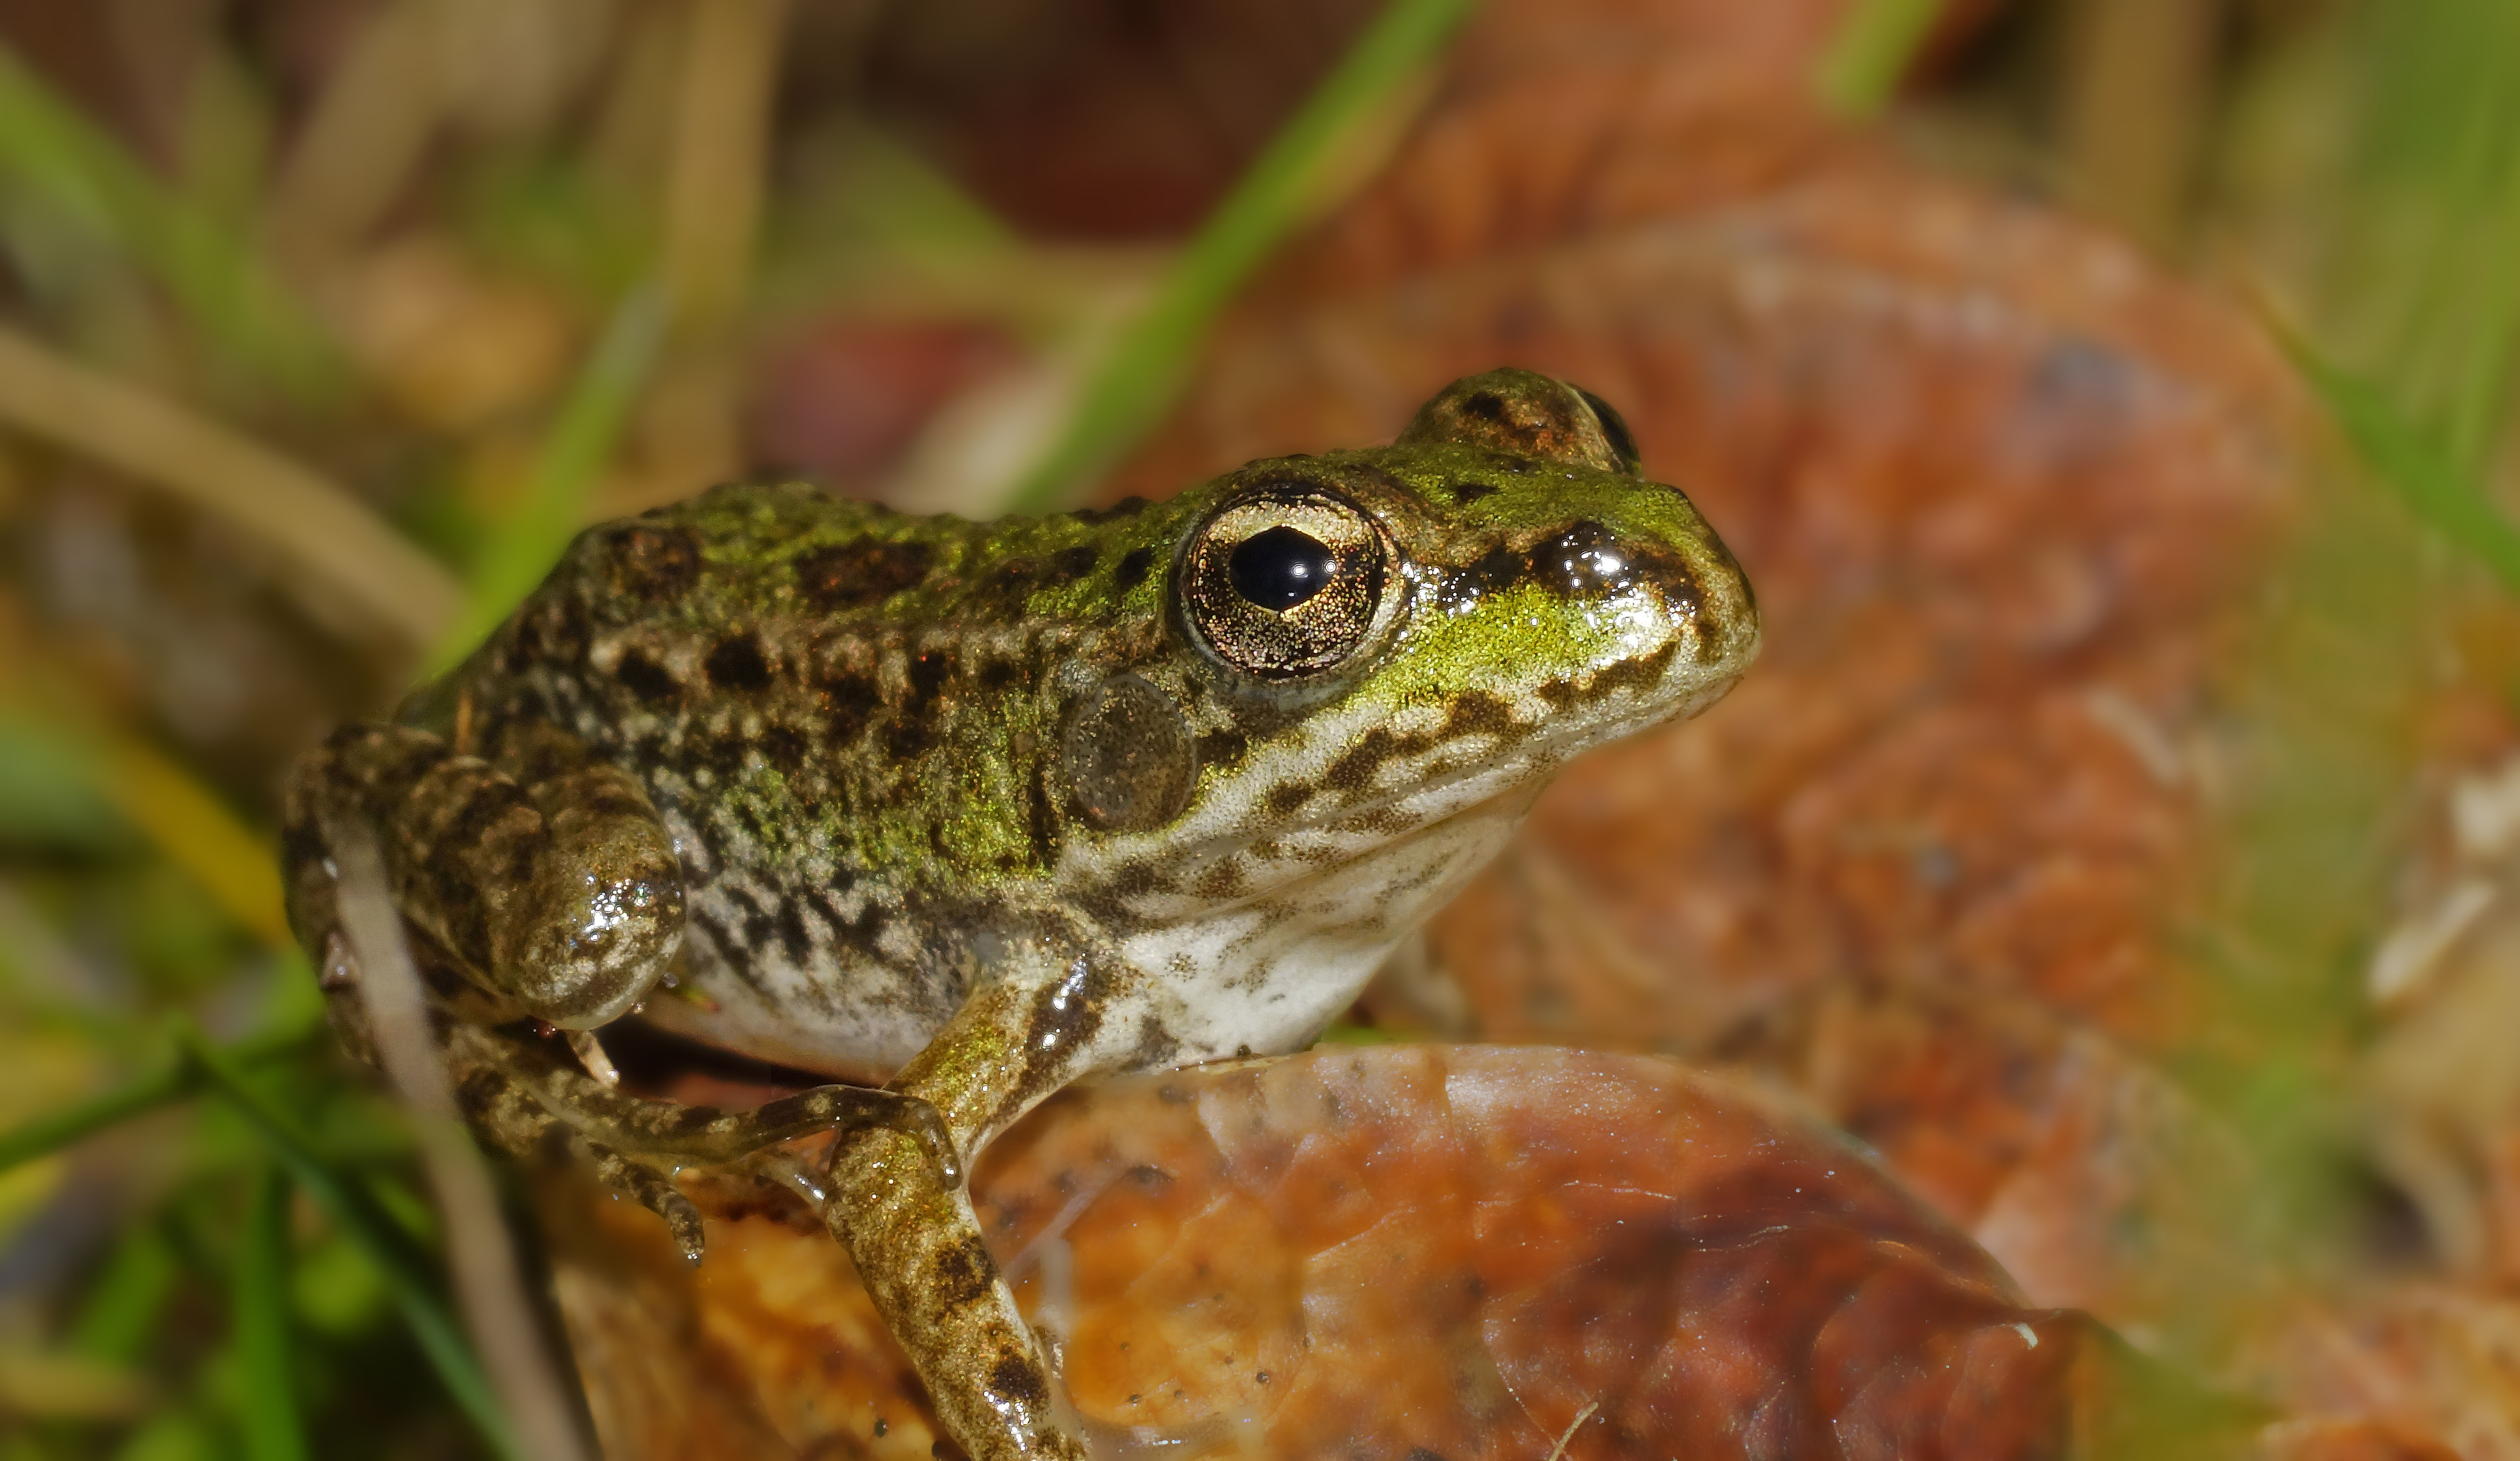
nature, photo, wildlife, macro, frog, toad, amphibian, fauna, 100mm, animals, vertebrate, naturaleza, a77, minolta, rana, g, ggl1, gaby1, xovesphoto, animales, sonya77, minolta100mm, gphoto, gabrielcorua, xelodegalicia, bullfrog, ranidae, emydidae